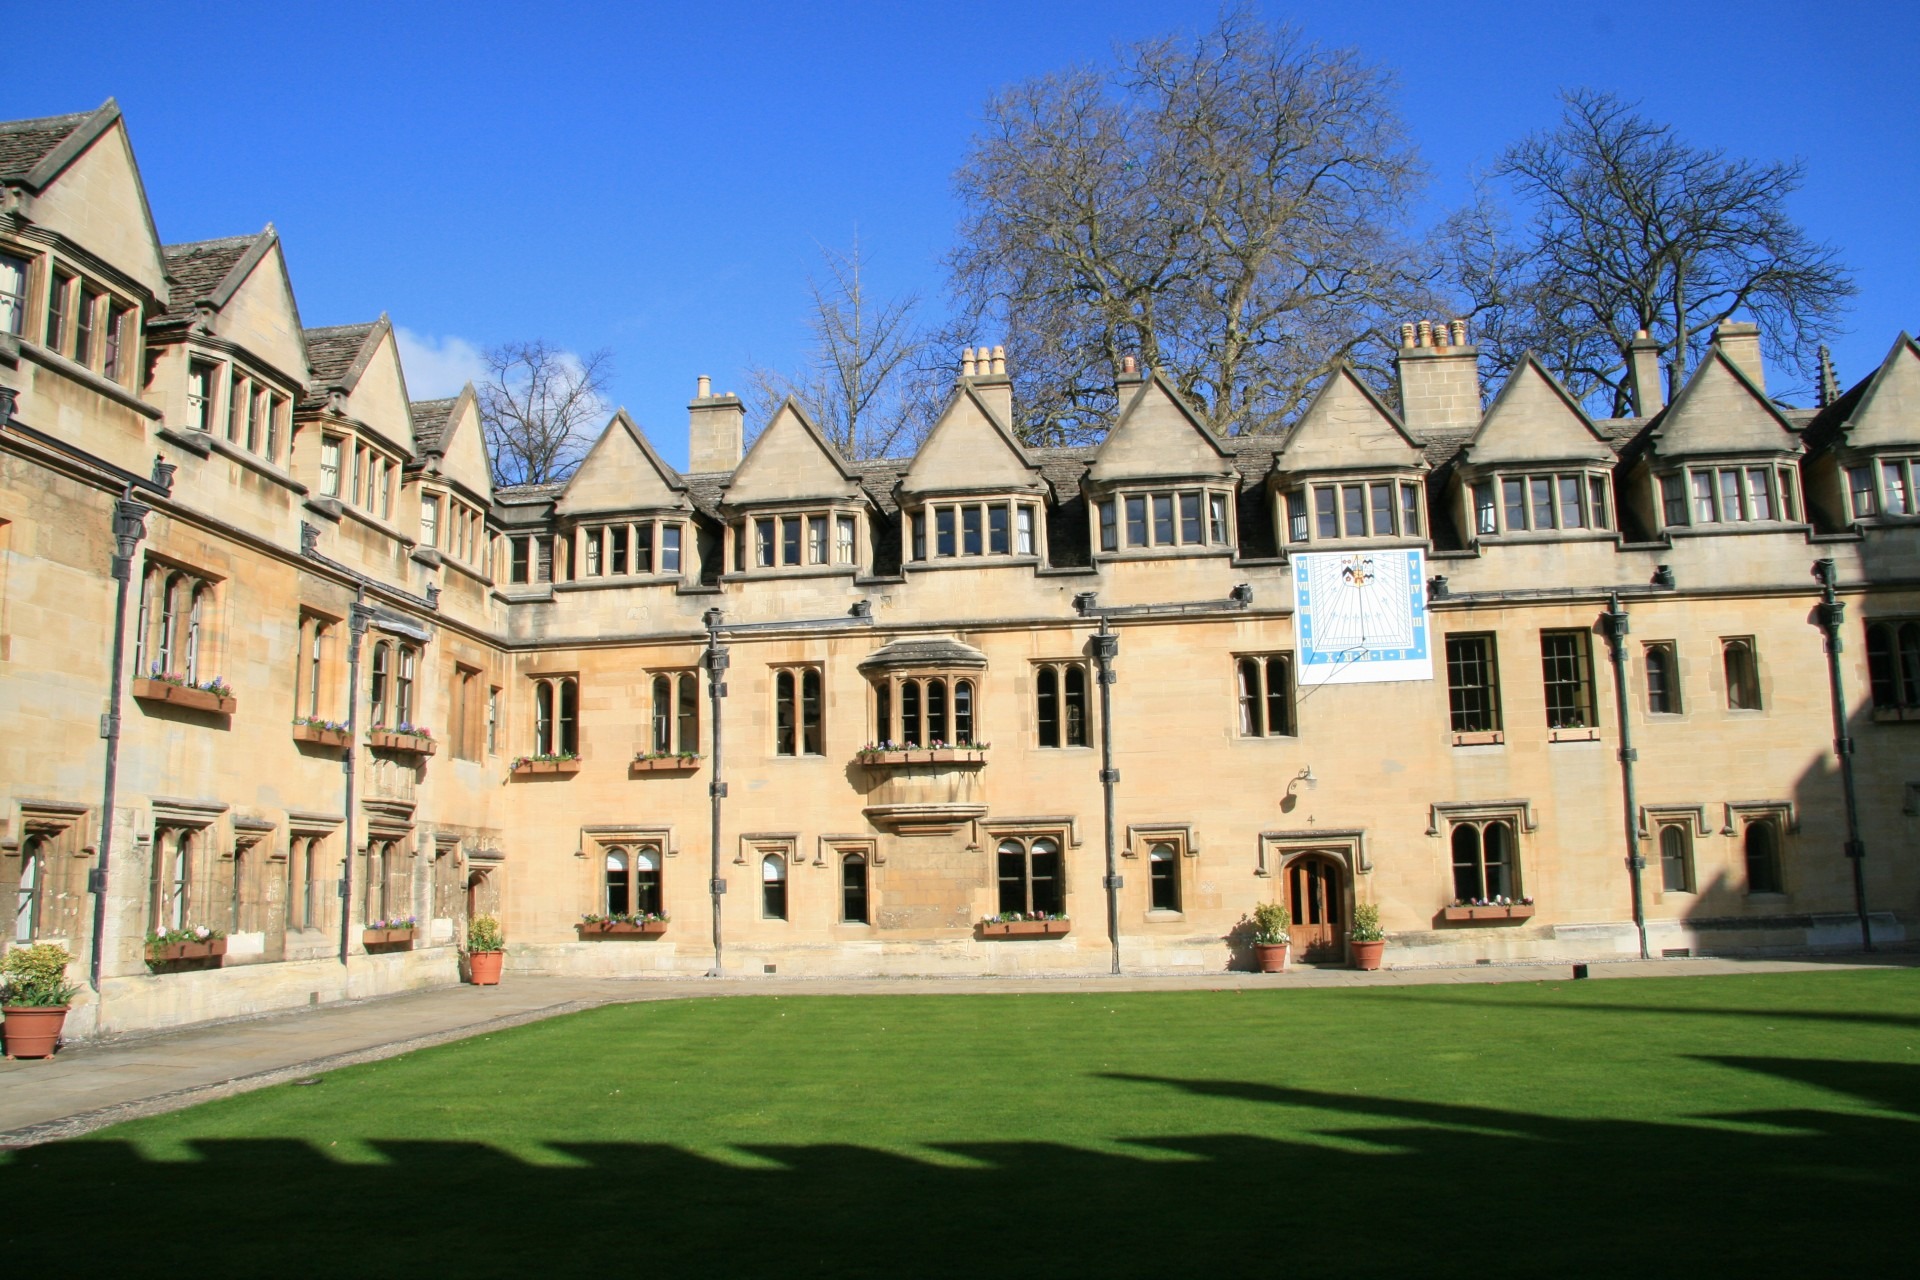
architecture, structure, lawn, mansion, view, building, chateau, palace, old, home, stone, summer, travel, europe, plaza, student, landmark, facade, property, exterior, residential, historic, tourism, outdoors, uk, england, sunny, courtyard, university, british, day, western, town square, famous, english, campus, estate, oxford, oxfordshire, college, traditional, neighbourhood, manor house, stately home, residential area